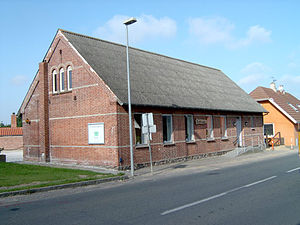
Sall
Sall Forsamlingshus i Sall by og sogn.
Sall er en by i Østjylland med 239 indbyggere, beliggende 5 km sydvest for Haurum, 3 km sydøst for Thorsø og 4 km nordvest for Hammel. Sall hører til Favrskov Kommune og ligger i Region Midtjylland.